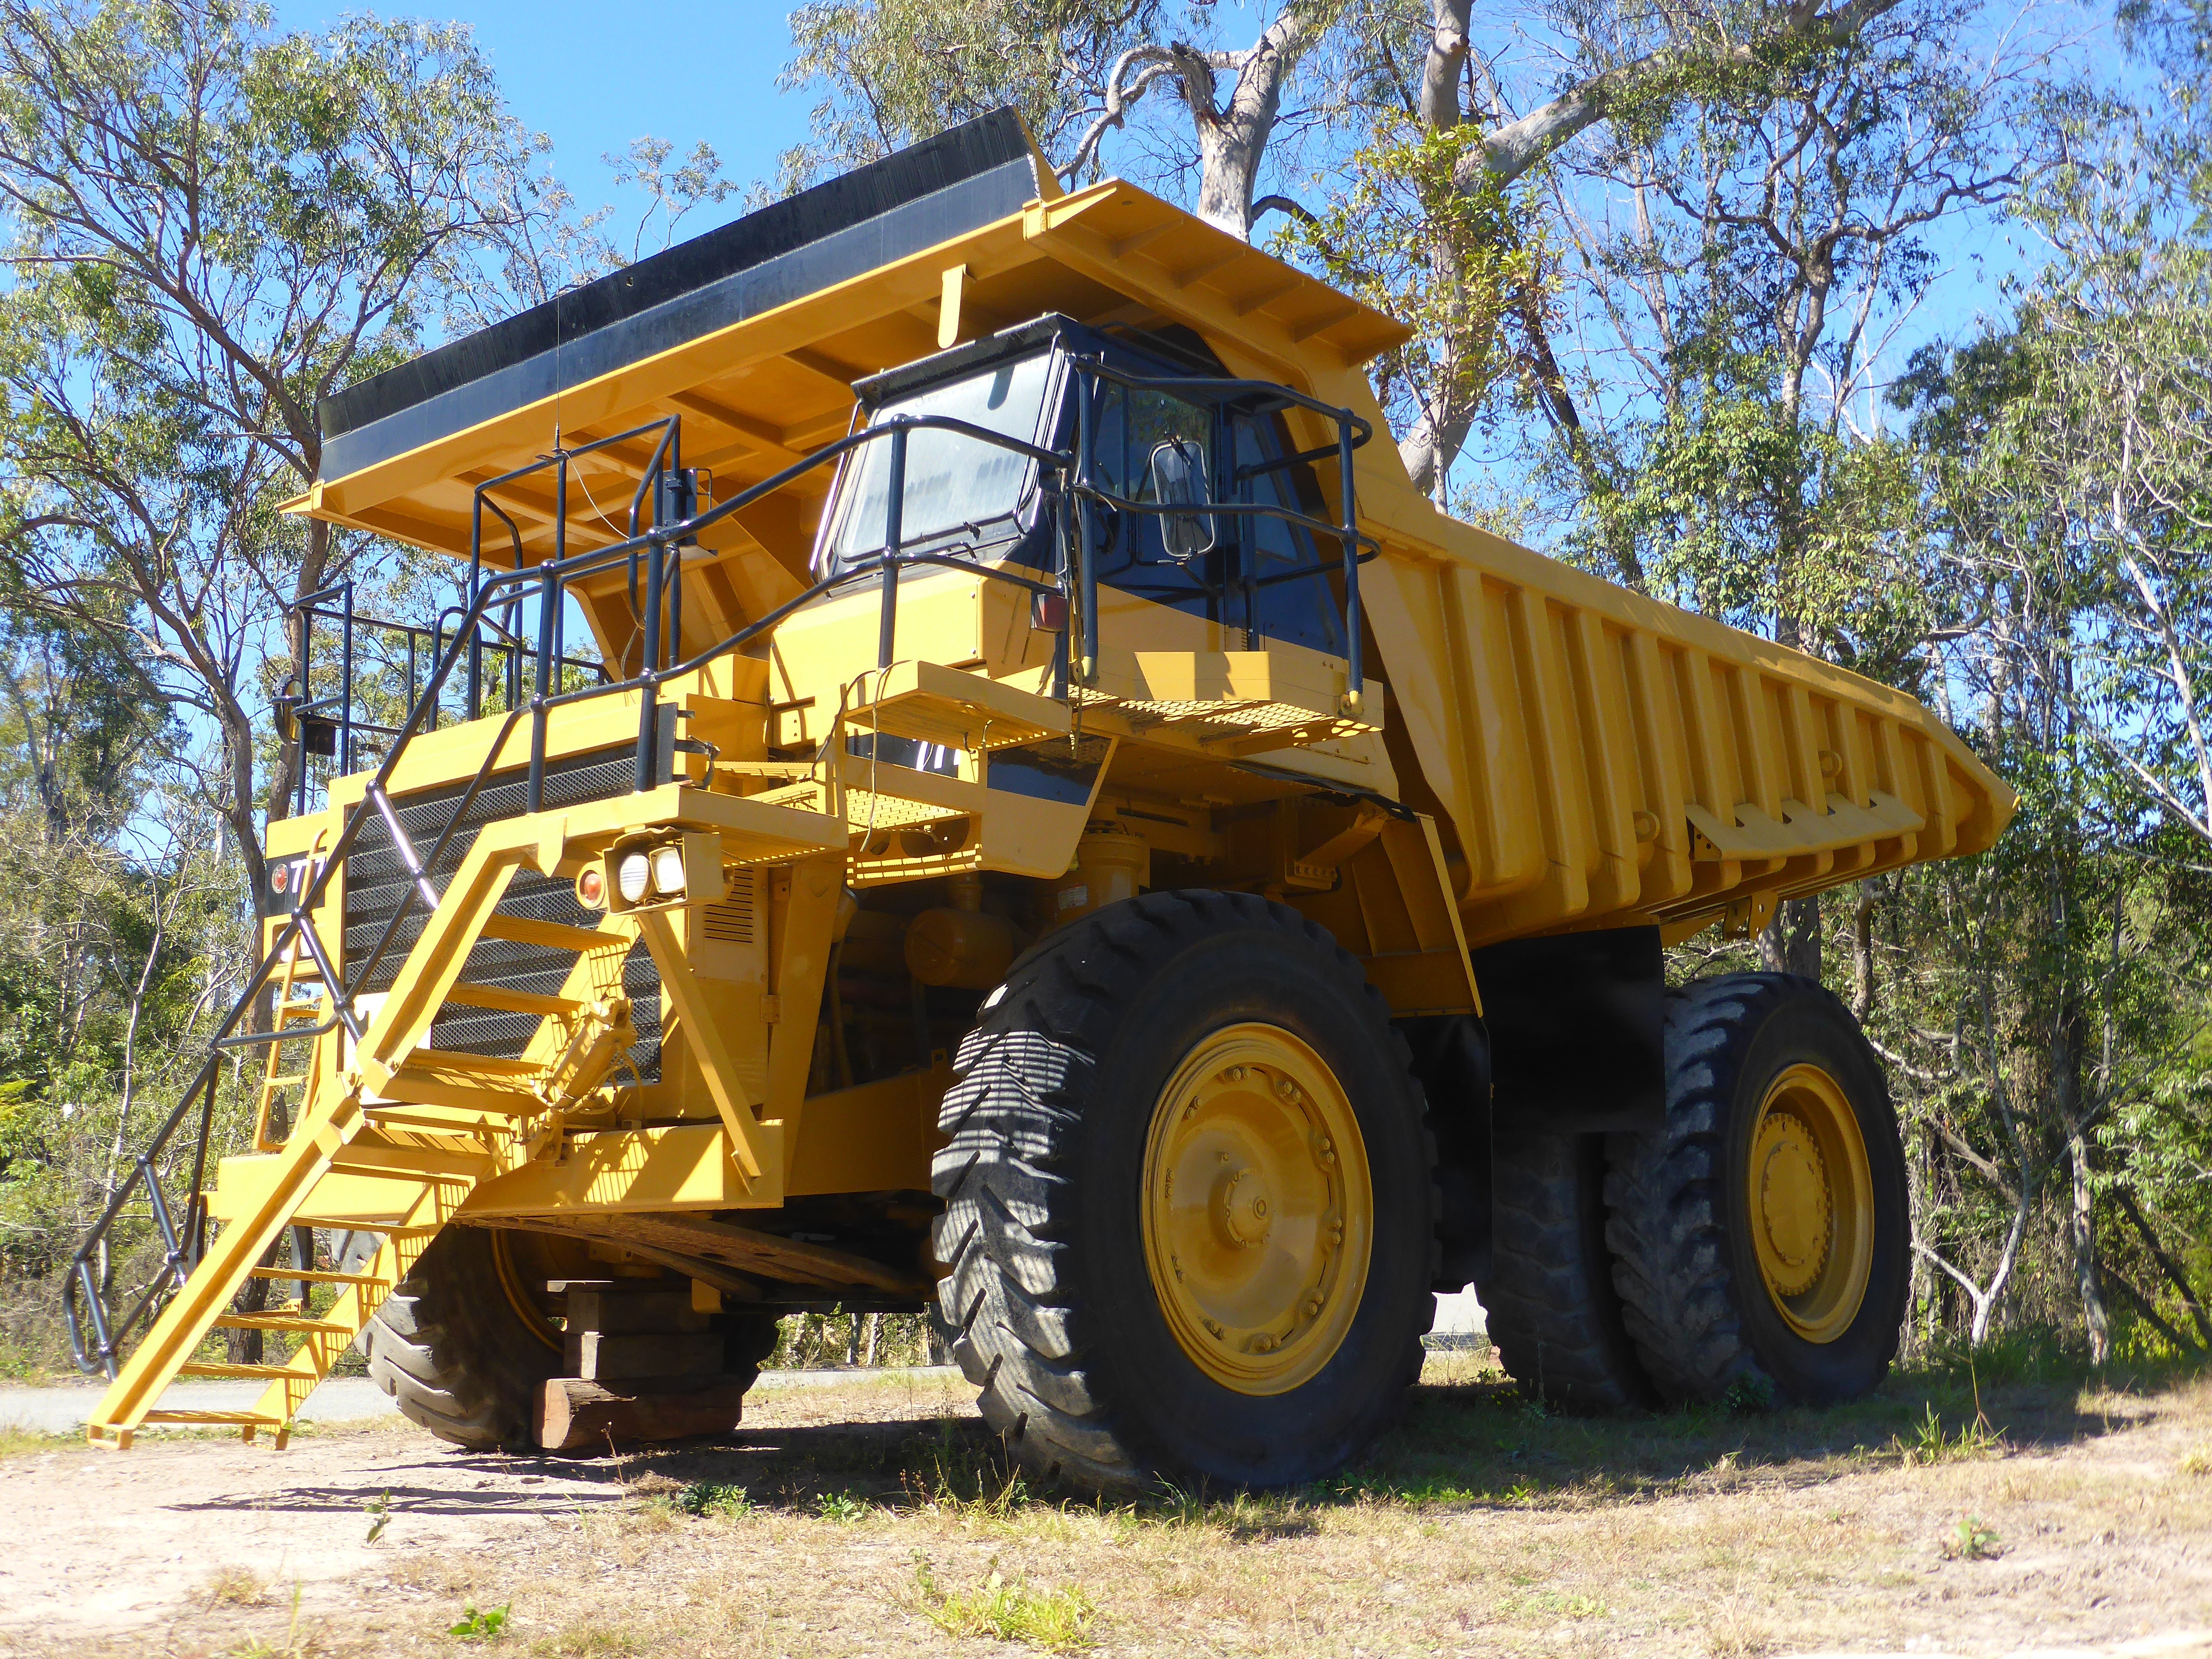
road, asphalt, transportation, transport, construction, truck, vehicle, equipment, machine, machinery, industry, agriculture, bulldozer, lorry, big, dump, dumper, large, heavy, delivery, harvester, trucking, tipper, construction equipment, land vehicle, light commercial vehicle